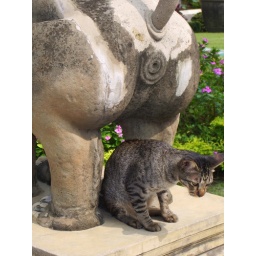
This cat was licking his ass underneath the butt of a lion statue. Classic.